Community Development Financial Institutions Fund

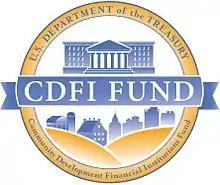
Logo of the CDFI Fund

The Community Development Financial Institutions Fund (CDFI Fund) promotes economic revitalization in distressed communities throughout the United States by providing financial assistance and information to community development financial institutions (CDFI). The CDFI Fund was originally established as an independent government corporation through the Riegle Community Development and Regulatory Improvement Act of 1994. Congress promptly moved the CDFI Fund under United States Department of the Treasury in a 1995 reconciliation bill. Financial institutions, which may include banks, credit unions, loan funds, and community development venture capital funds, can apply to the CDFI Fund for formal certification as a CDFI.